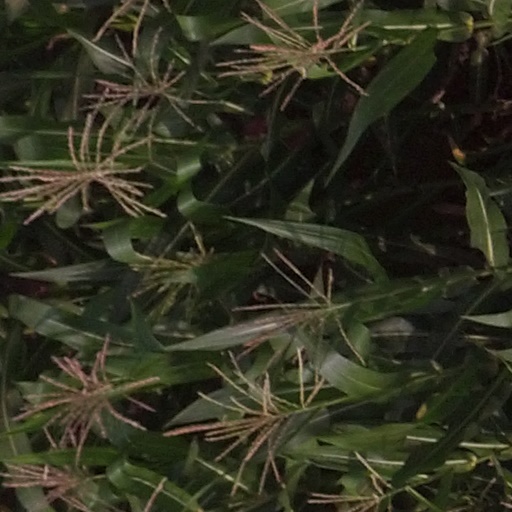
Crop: maize; corn